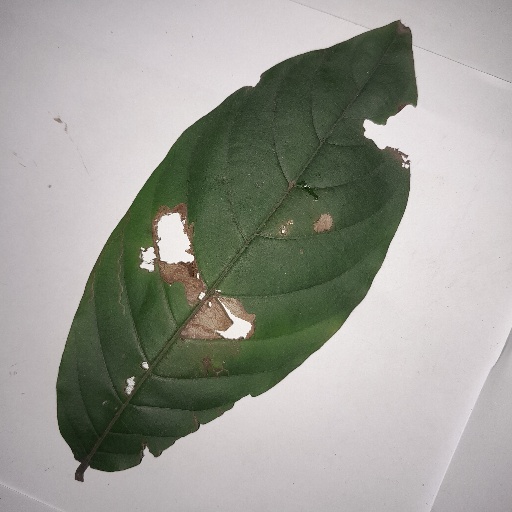
Species: HariTaki
Leaf condition: Bacterial Spot